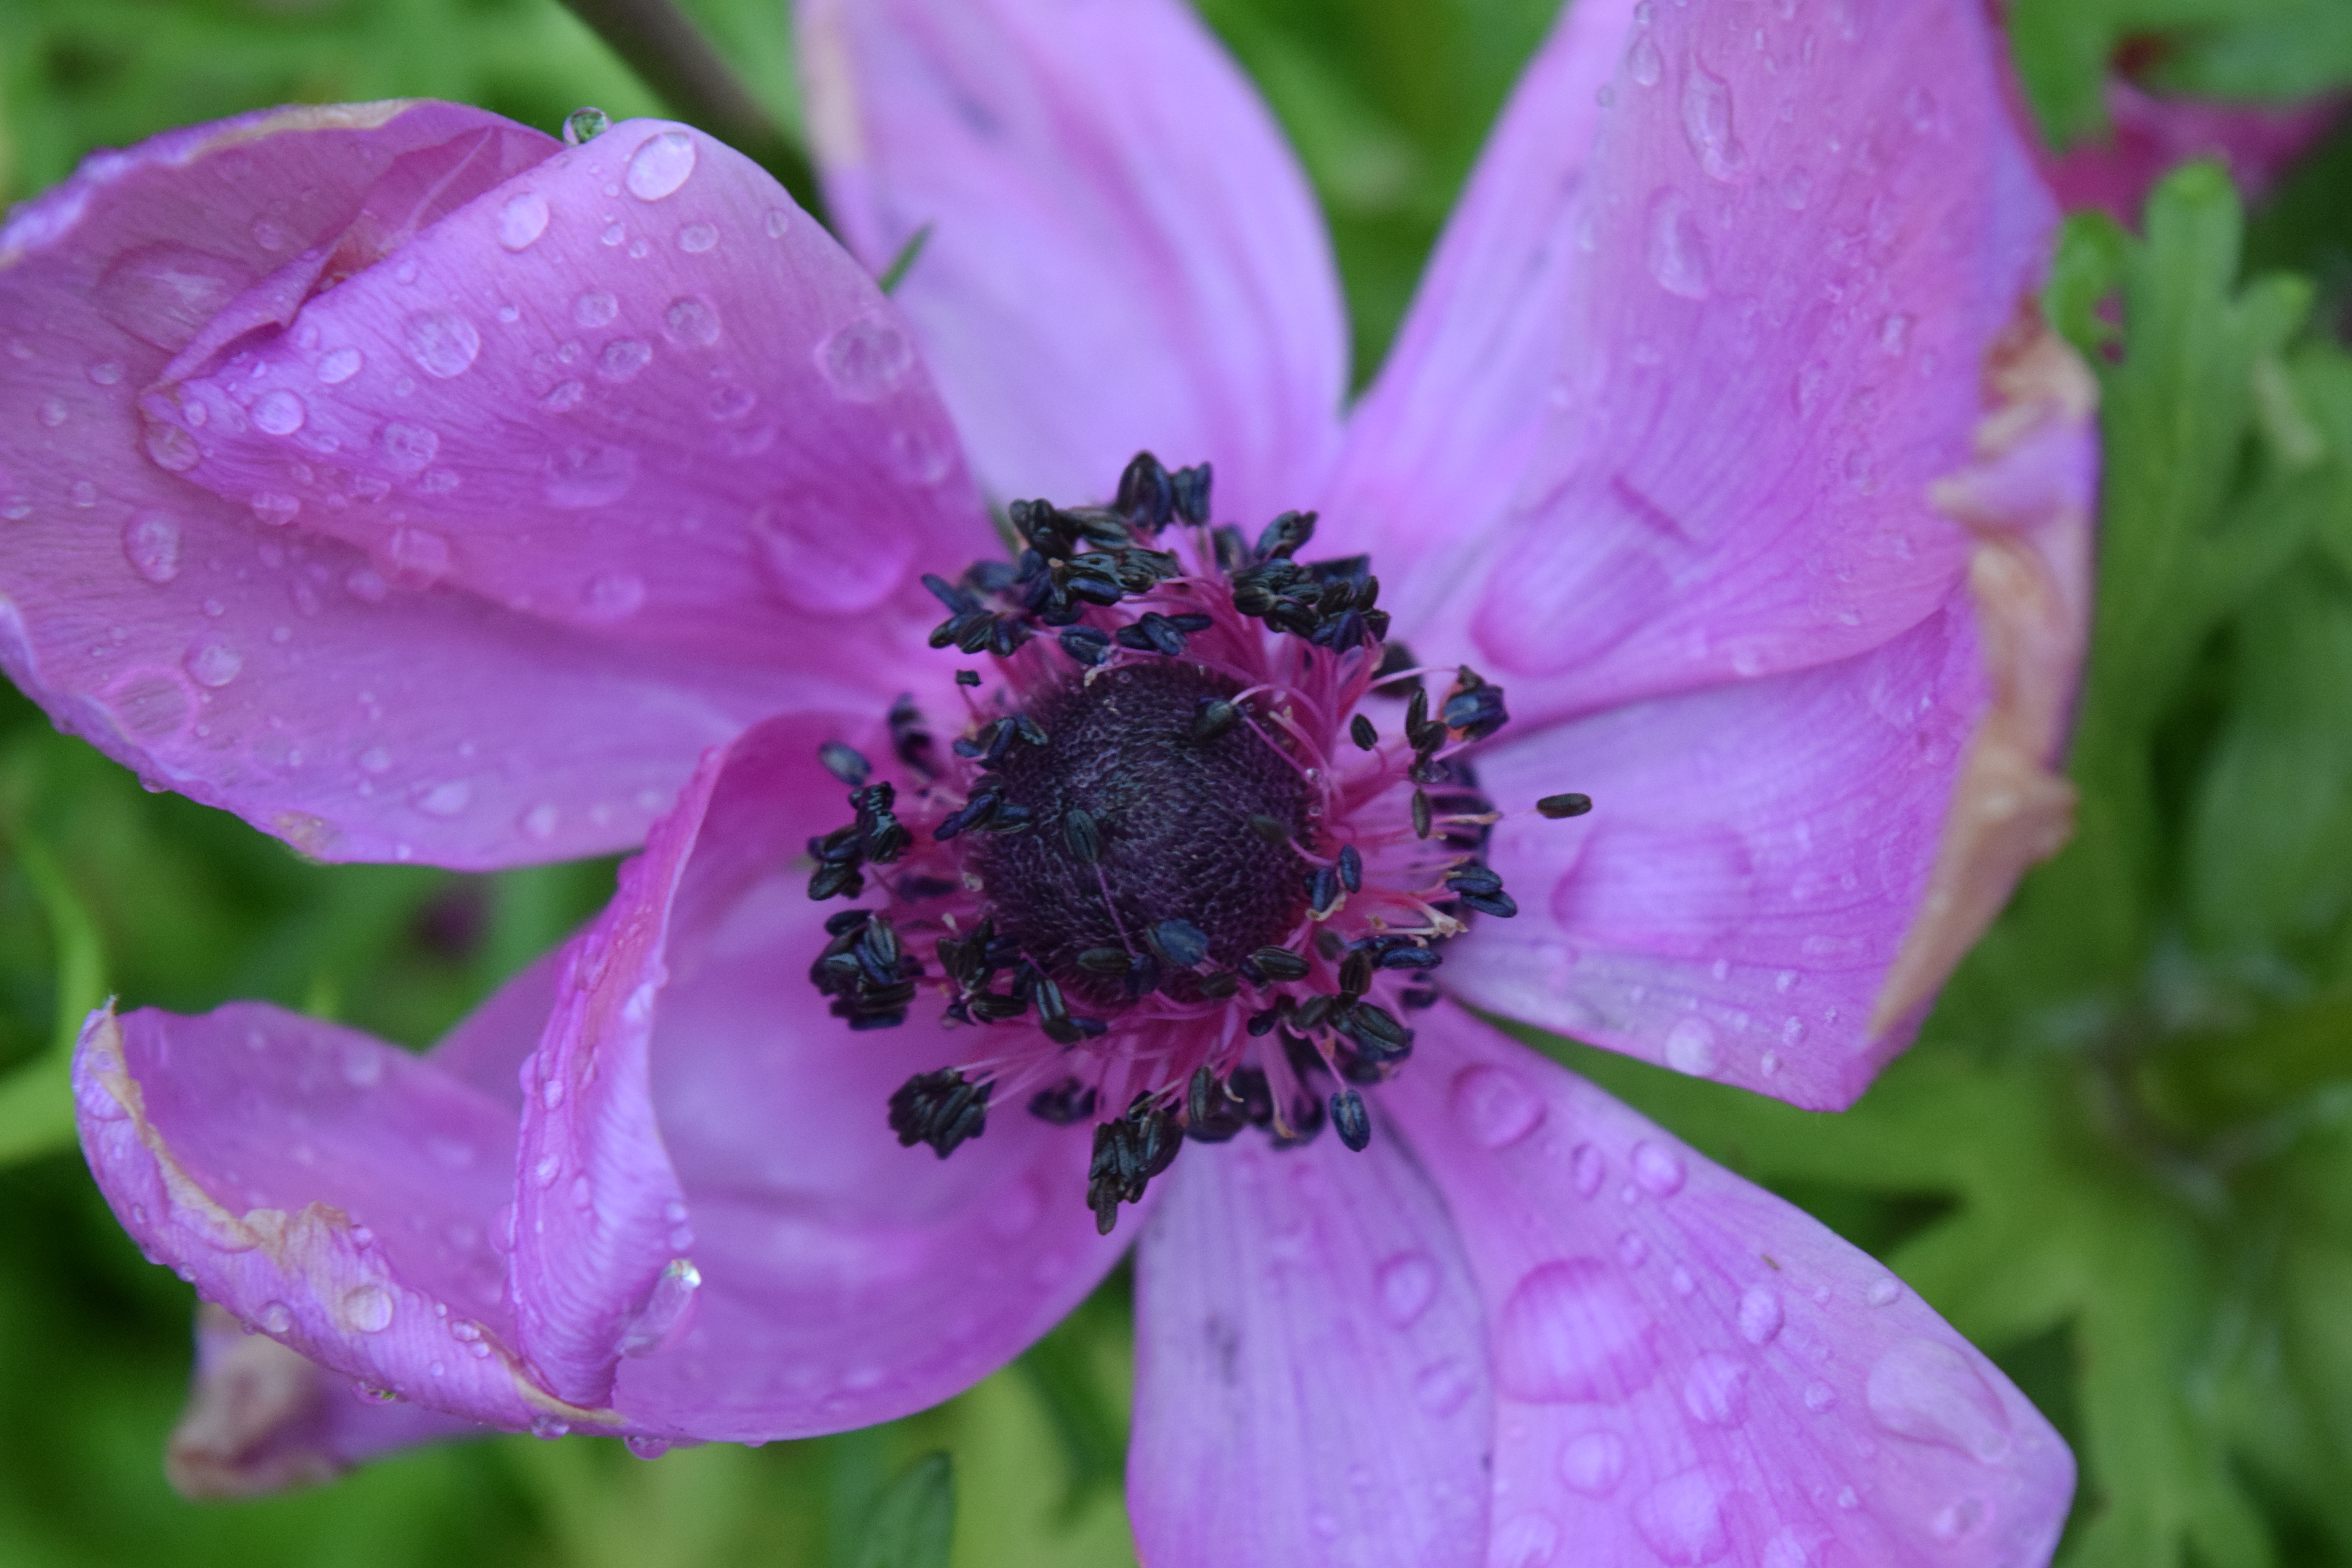
water, nature, blossom, plant, rain, flower, purple, petal, pink, flora, wildflower, detail, macro photography, flowering plant, land plant